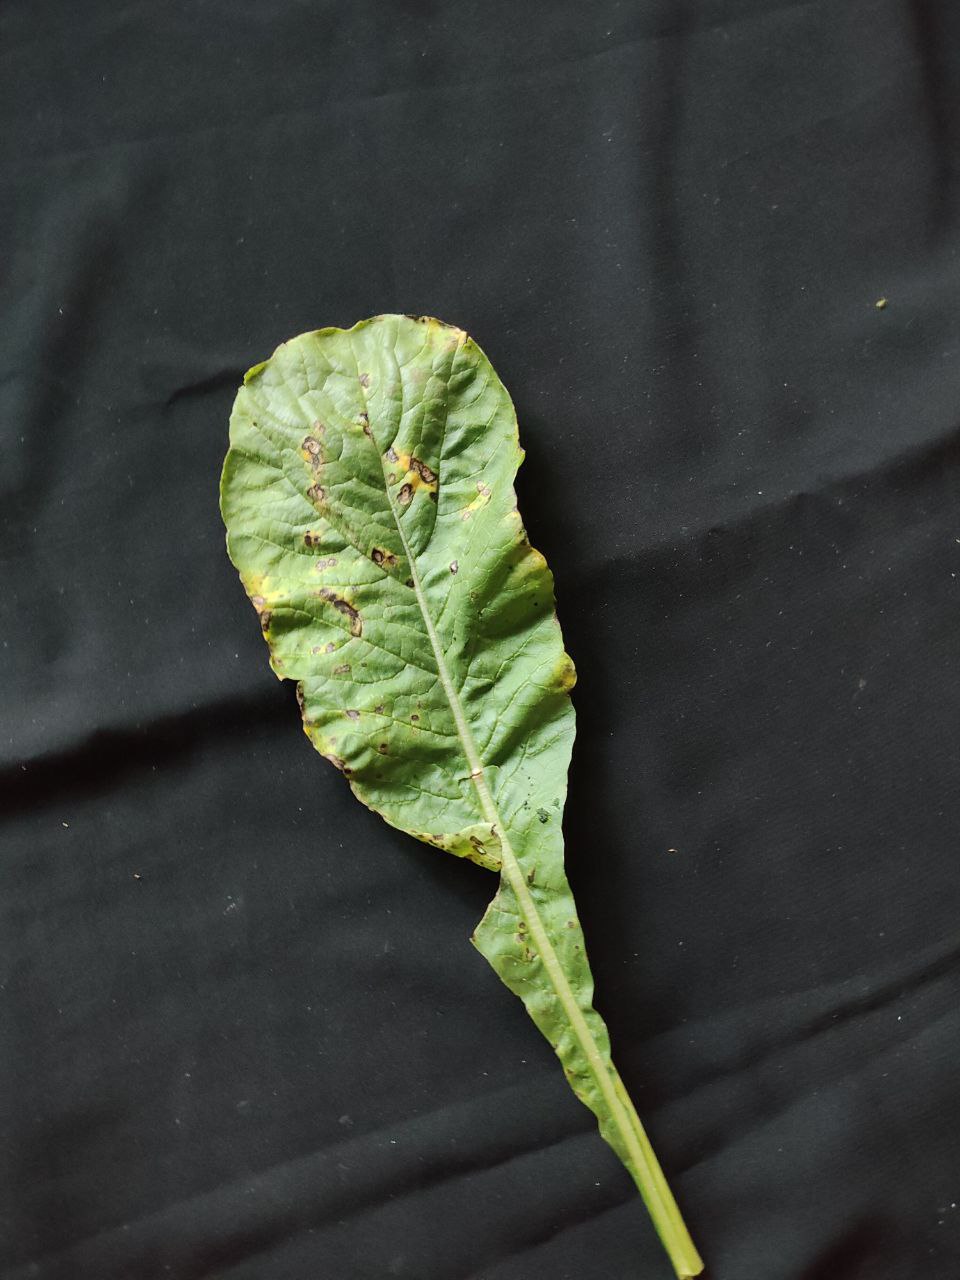
Label: Black leaf spot